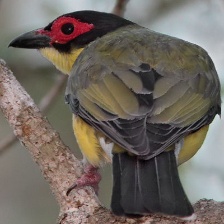
Species: AUSTRALASIAN FIGBIRD
Scientific name: SPHECOTHERES VIEILLOTI